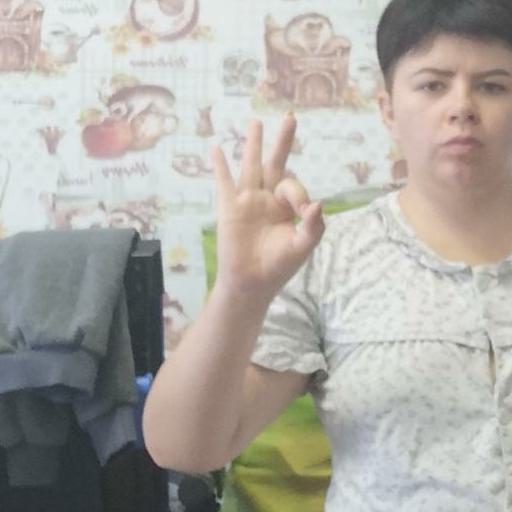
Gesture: ok